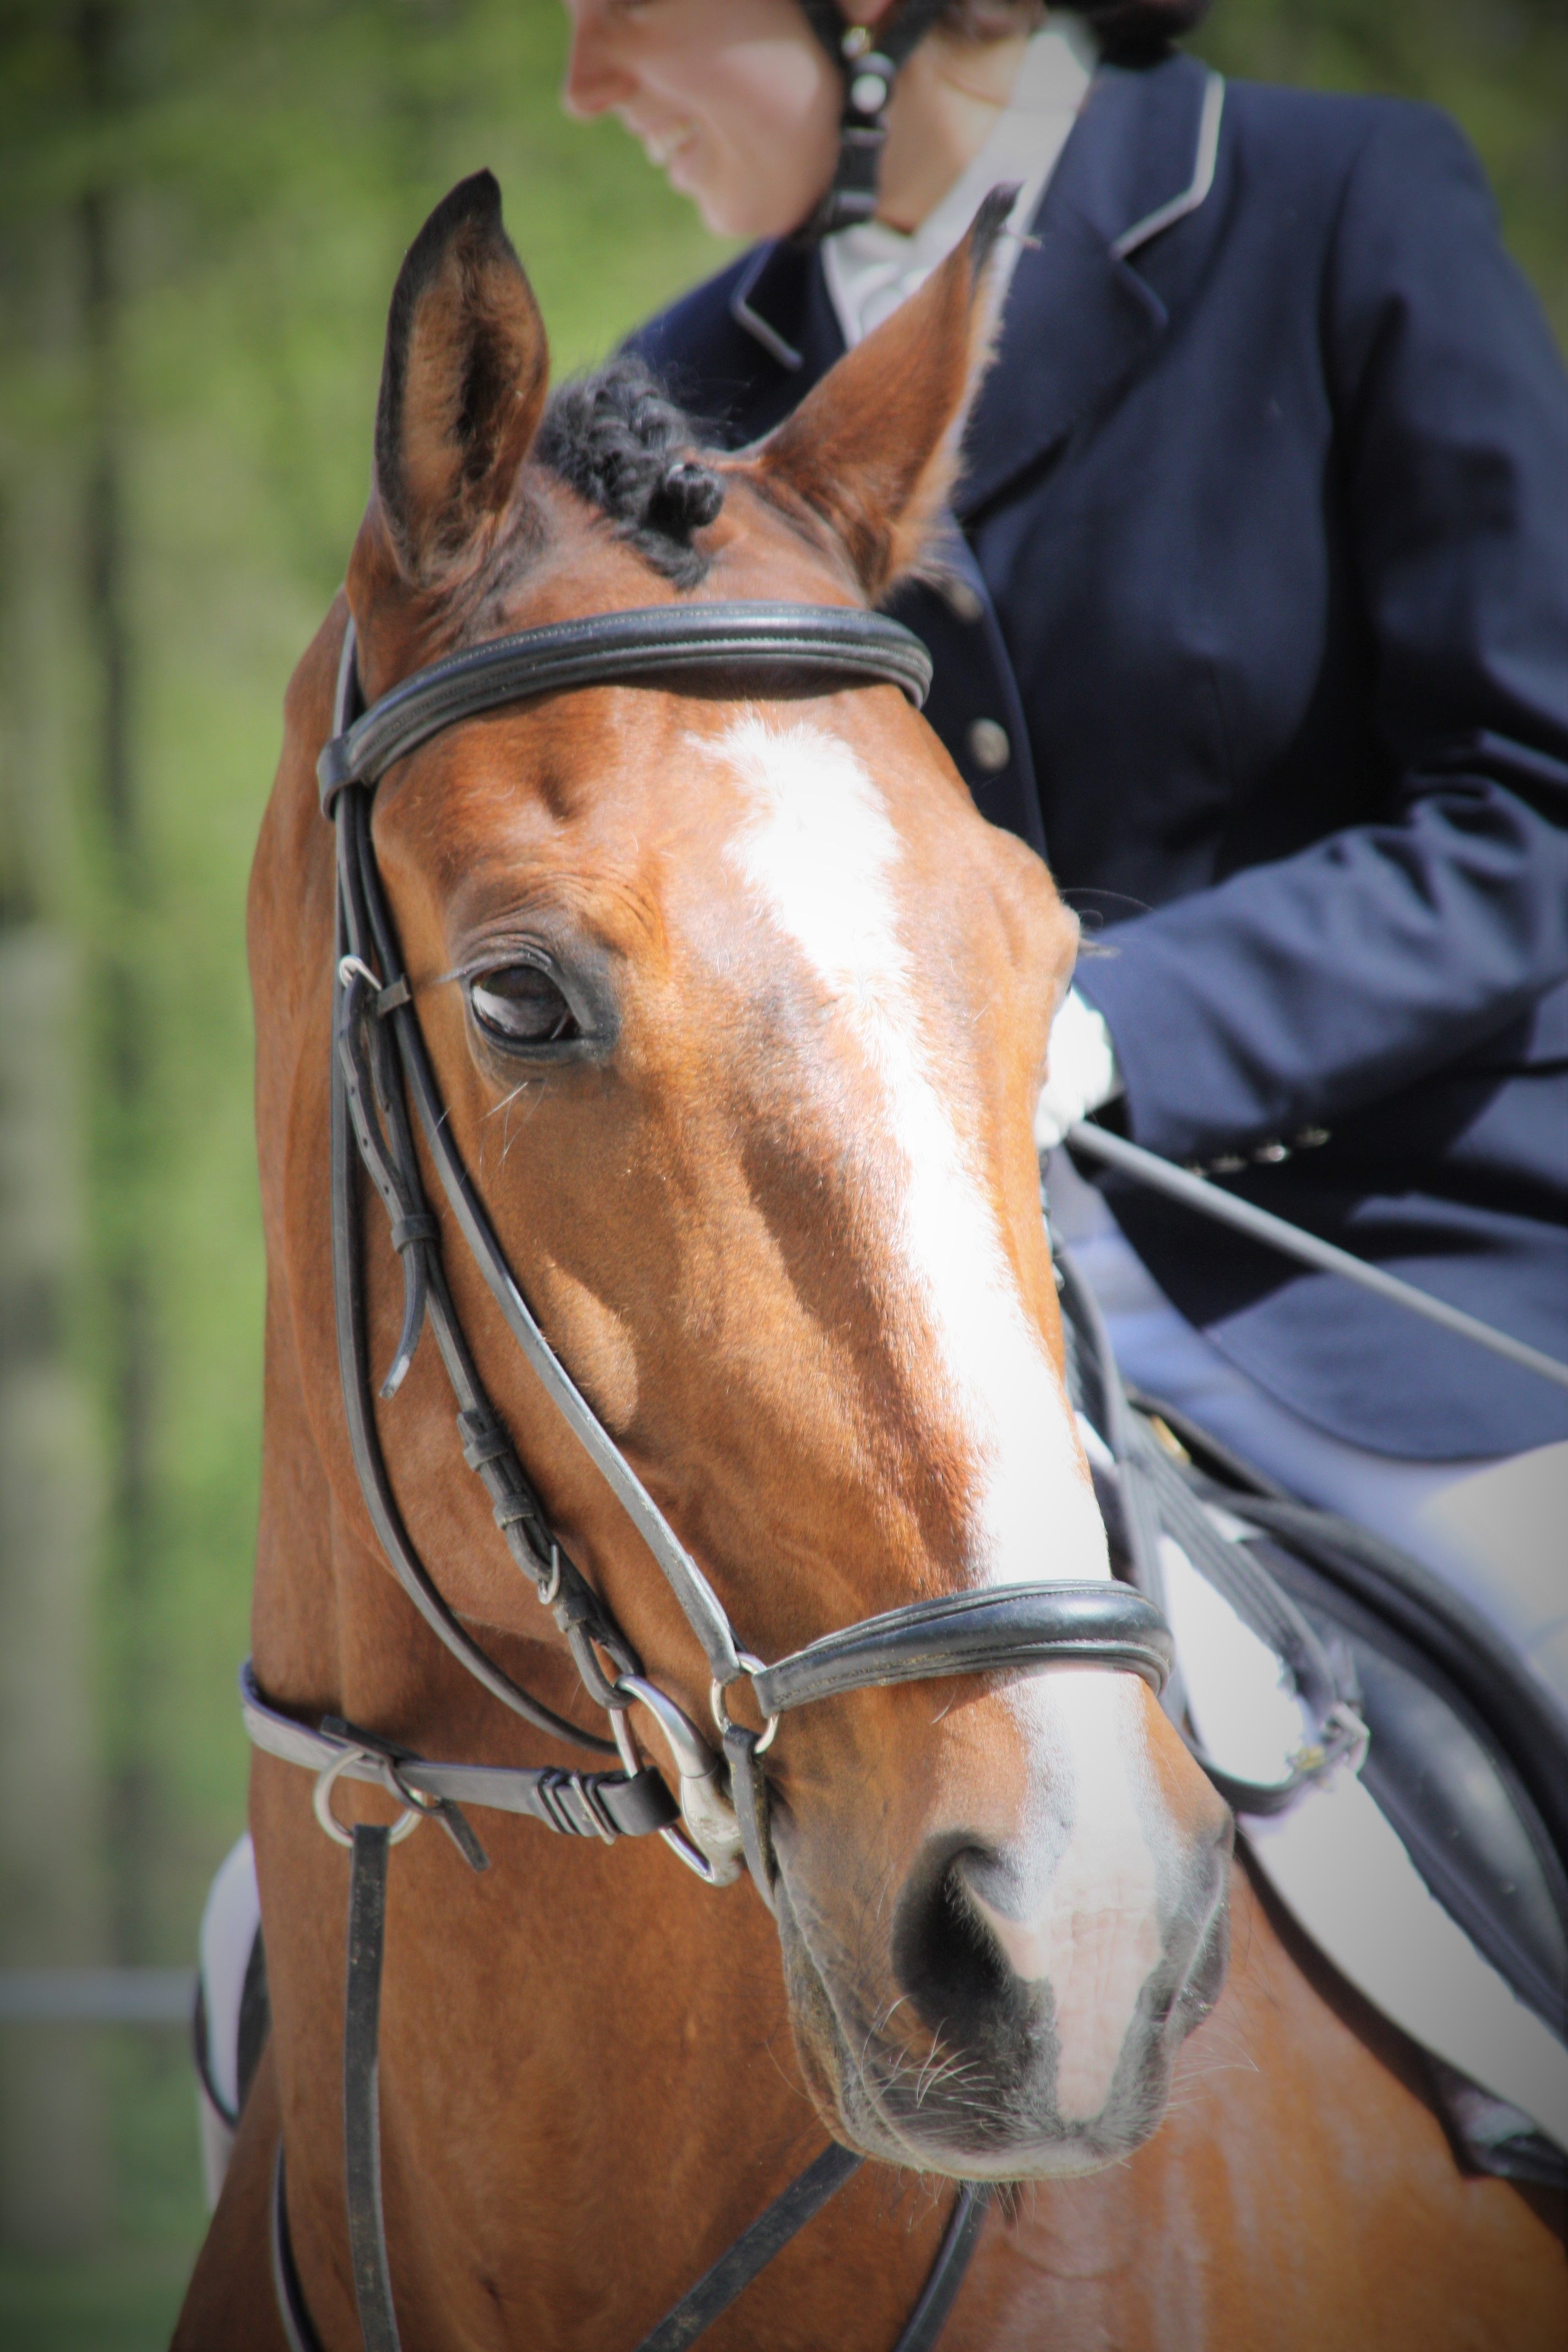
horse, rein, mammal, stallion, mane, ride, bridle, sports, mare, jockey, tournament, horse head, western riding, equestrianism, dressage, horse like mammal, horse harness, horse tack, animal sports, english riding, equestrian sport